Mir-219 microRNA precursor family

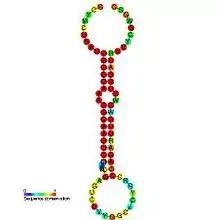
Predicted secondary structure and sequence conservation of mir-219

In molecular biology, the microRNA miR-219 was predicted in vertebrates by conservation between human, mouse and pufferfish and cloned in pufferfish. It was later predicted and confirmed experimentally in Drosophila. Homologs of miR-219 have since been predicted or experimentally confirmed in a wide range of species, including the platyhelminth Schmidtea mediterranea, several arthropod species and a wide range of vertebrates (MIPF0000044). The hairpin precursors (represented here) are predicted based on base pairing and cross-species conservation; their extents are not known. In this case, the mature sequence is excised from the 5' arm of the hairpin.